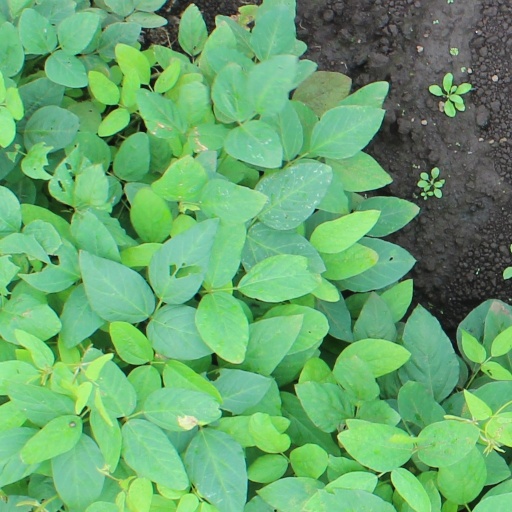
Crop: soybean